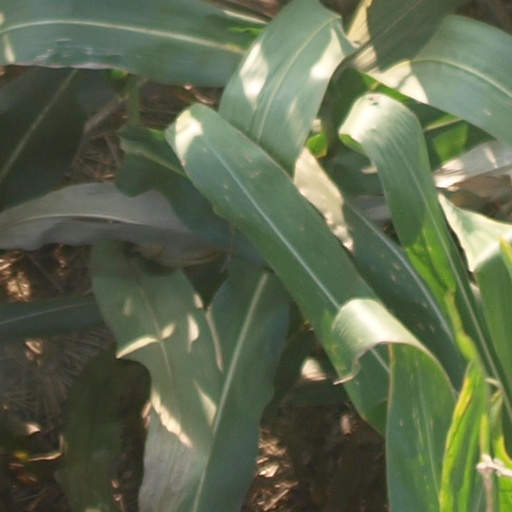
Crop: maize; corn